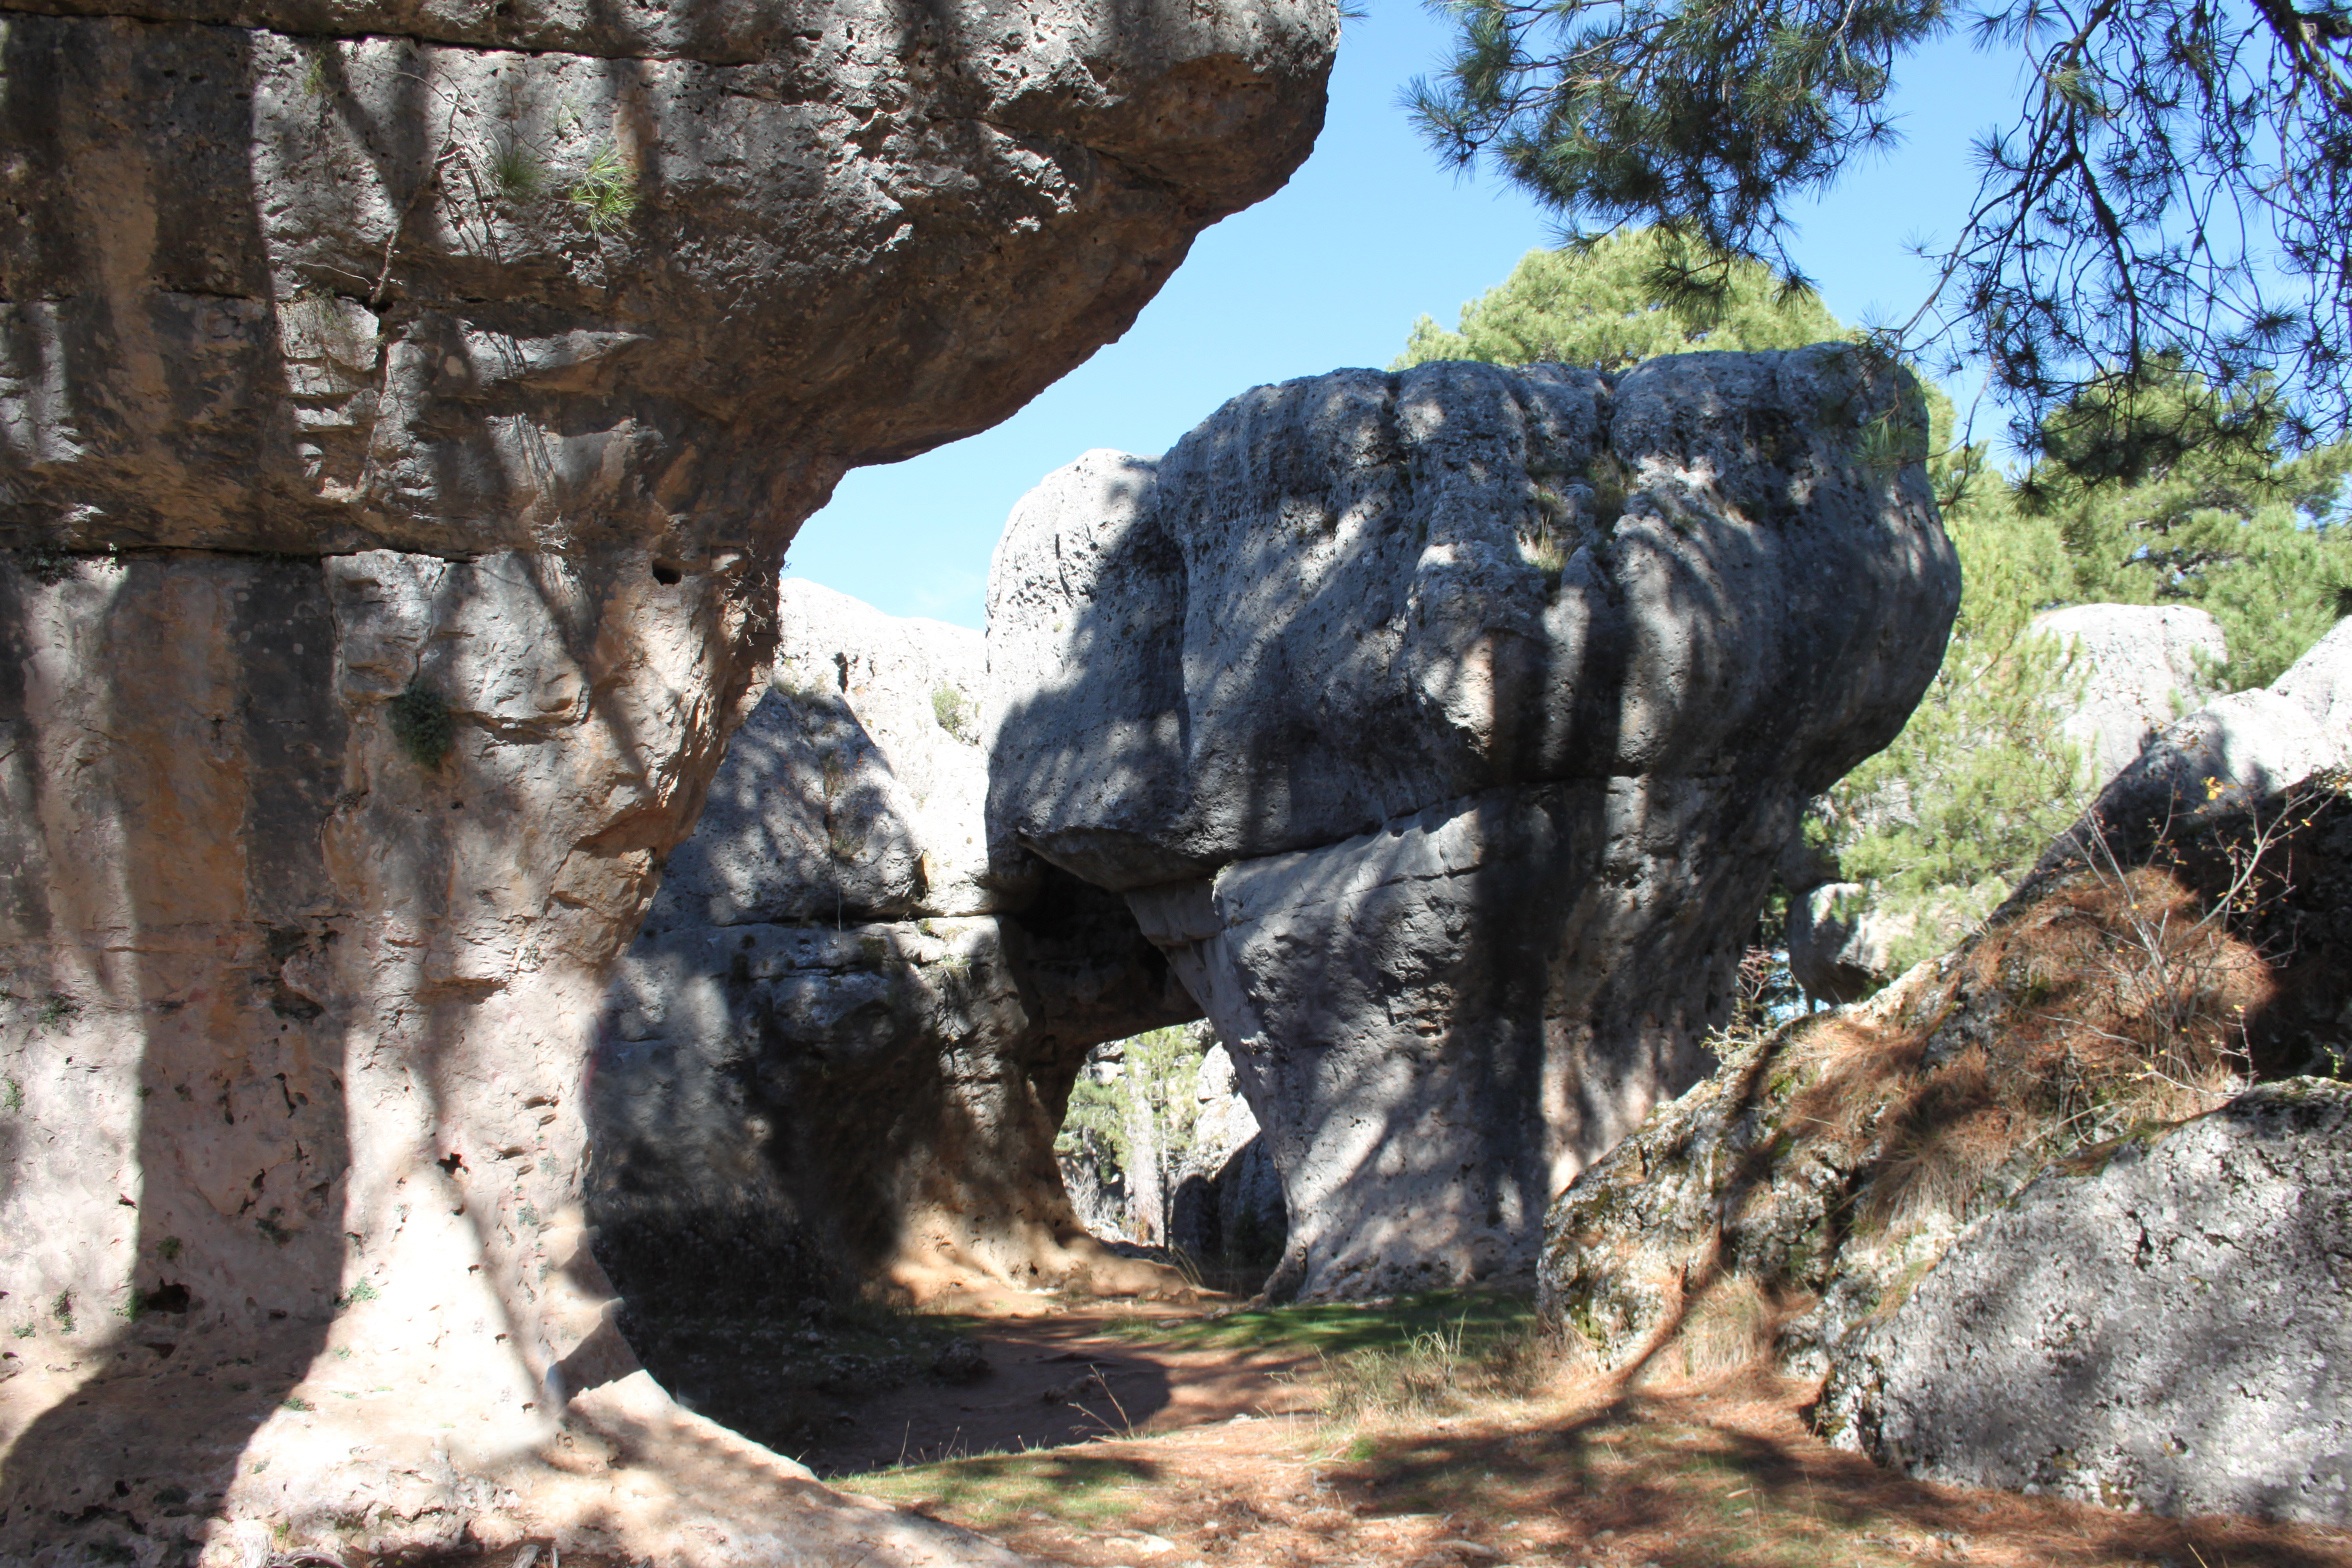
landscape, nature, rock, wilderness, formation, sculpture, geology, boulder, basin, monolith, enchanted city